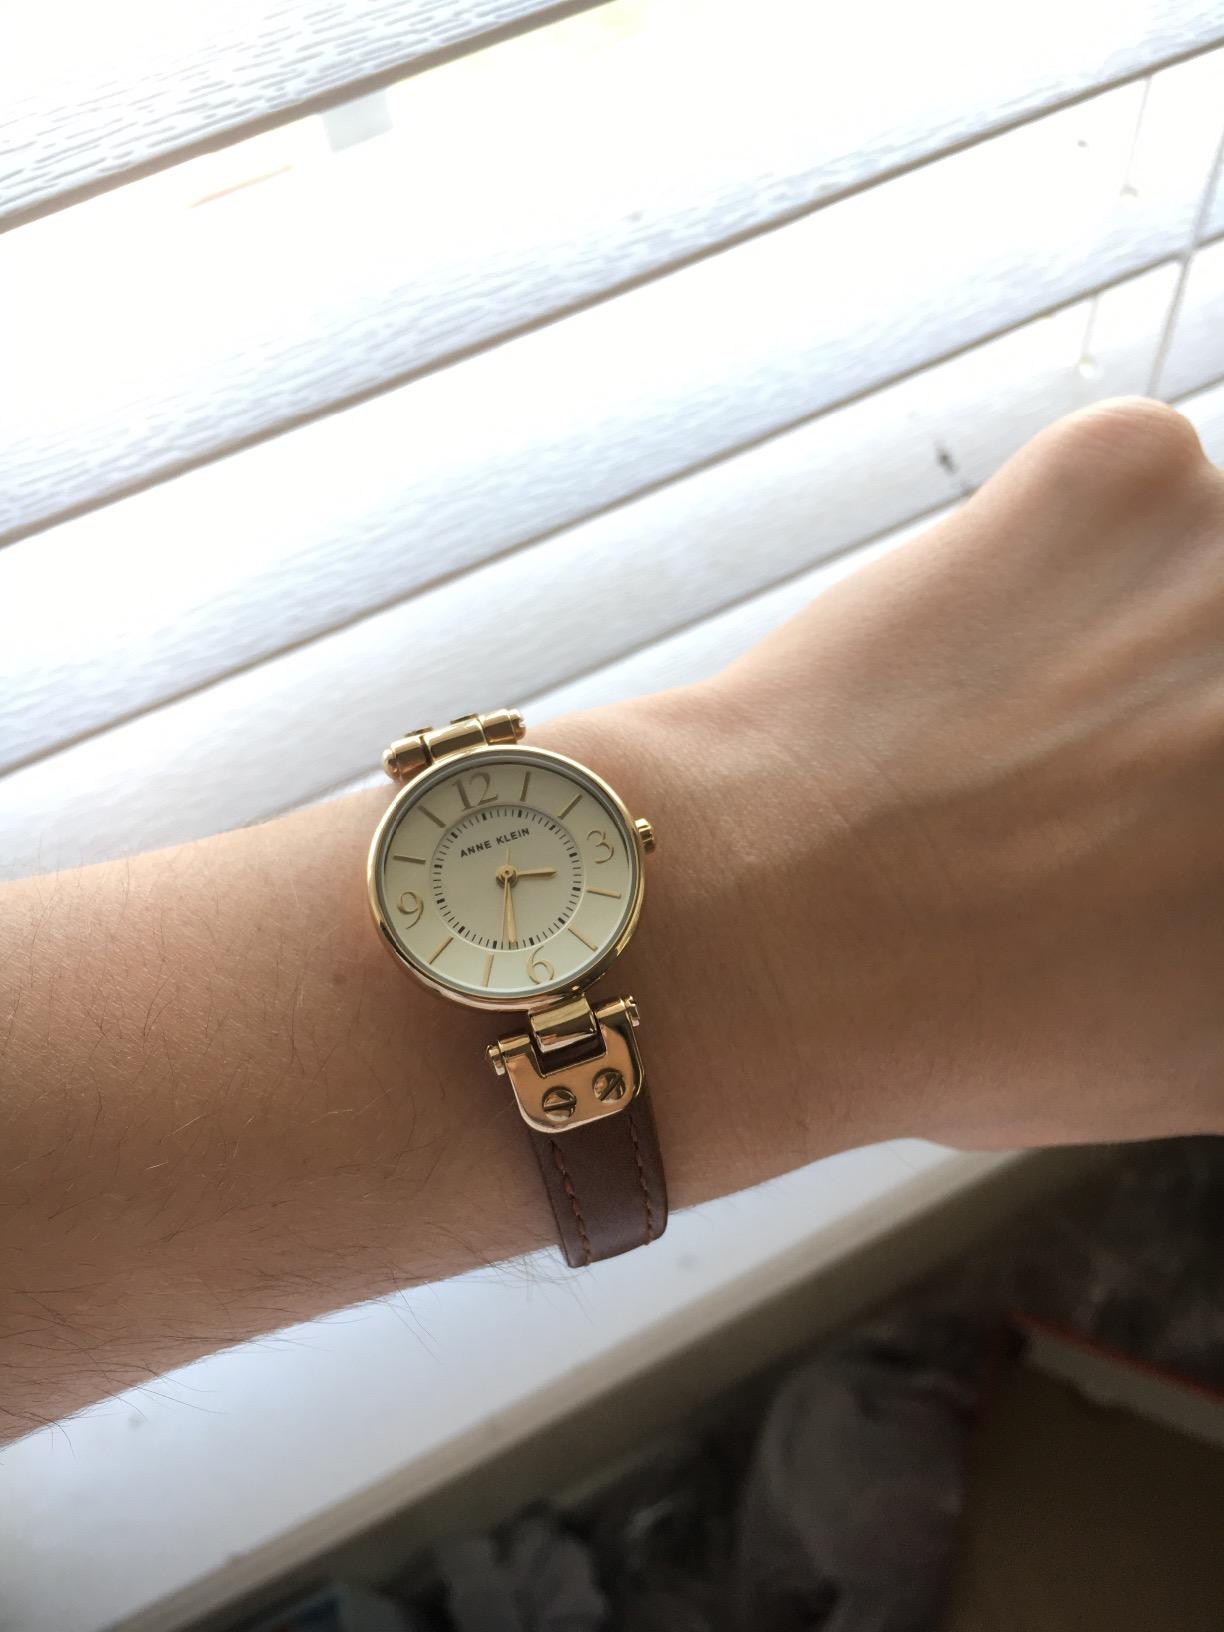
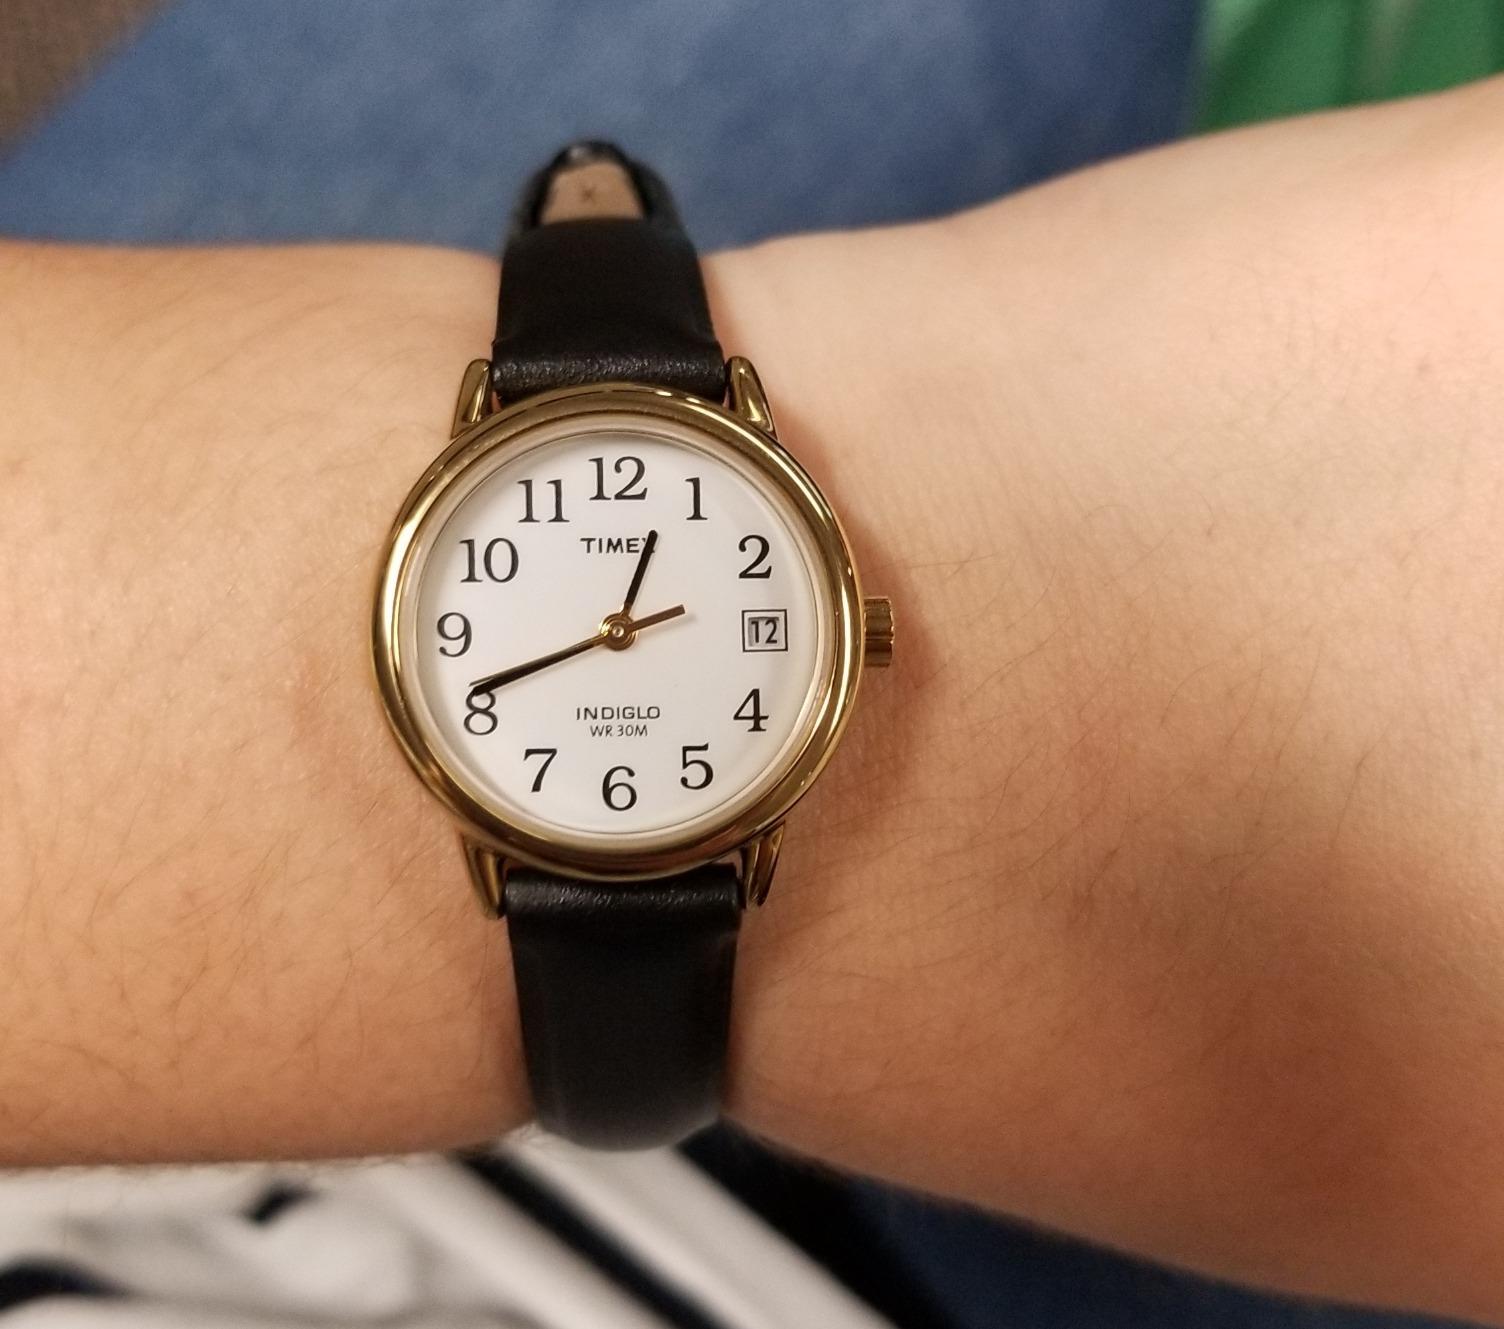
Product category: accessories_watch
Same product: no